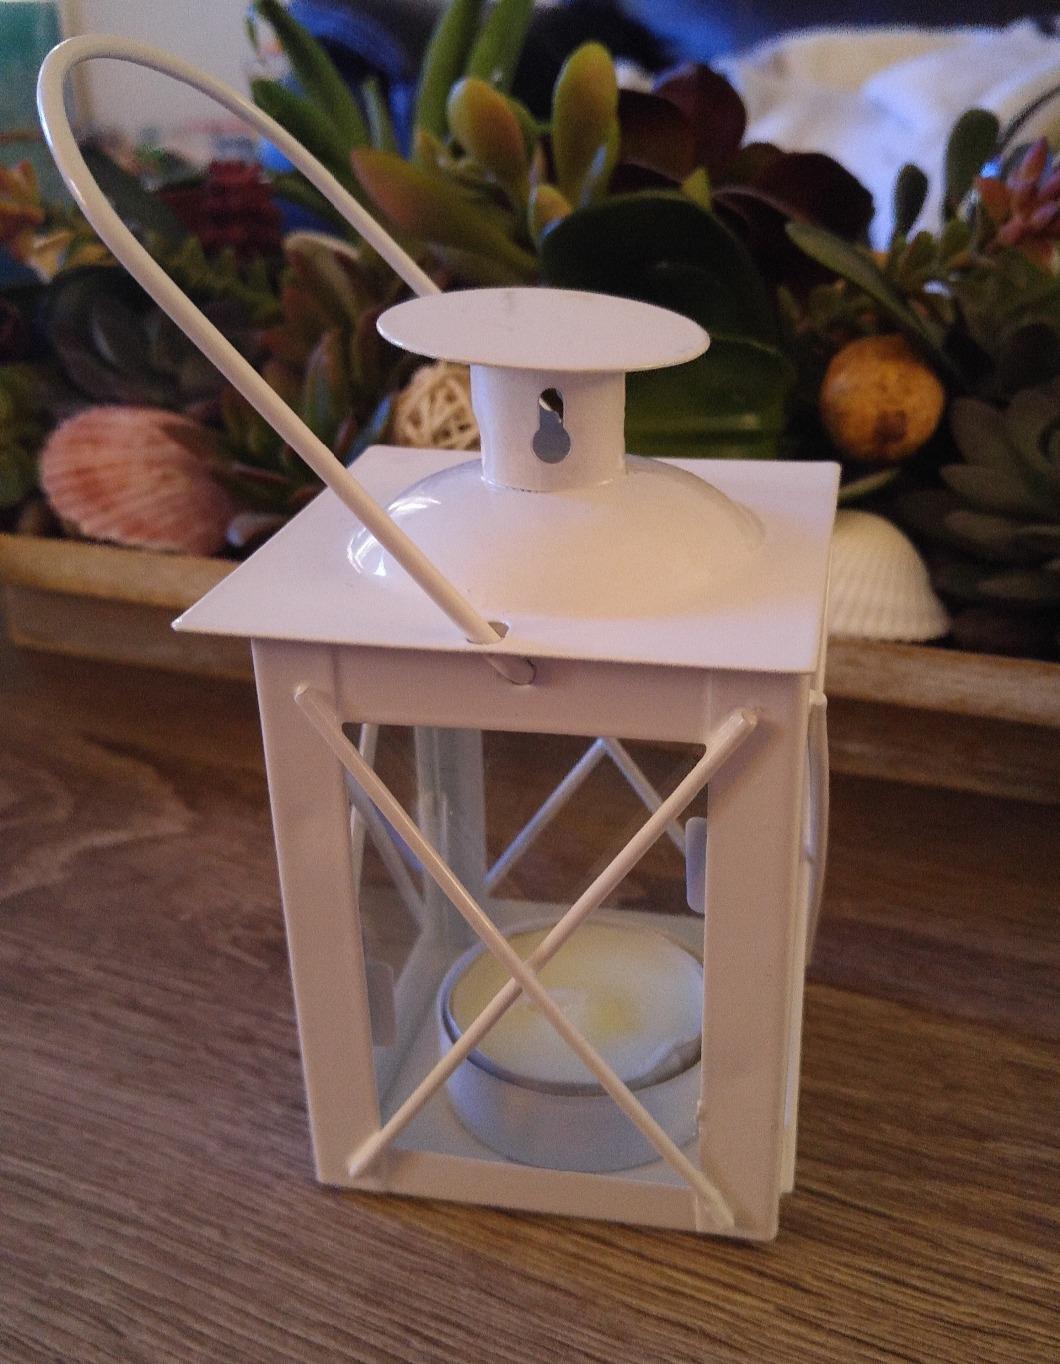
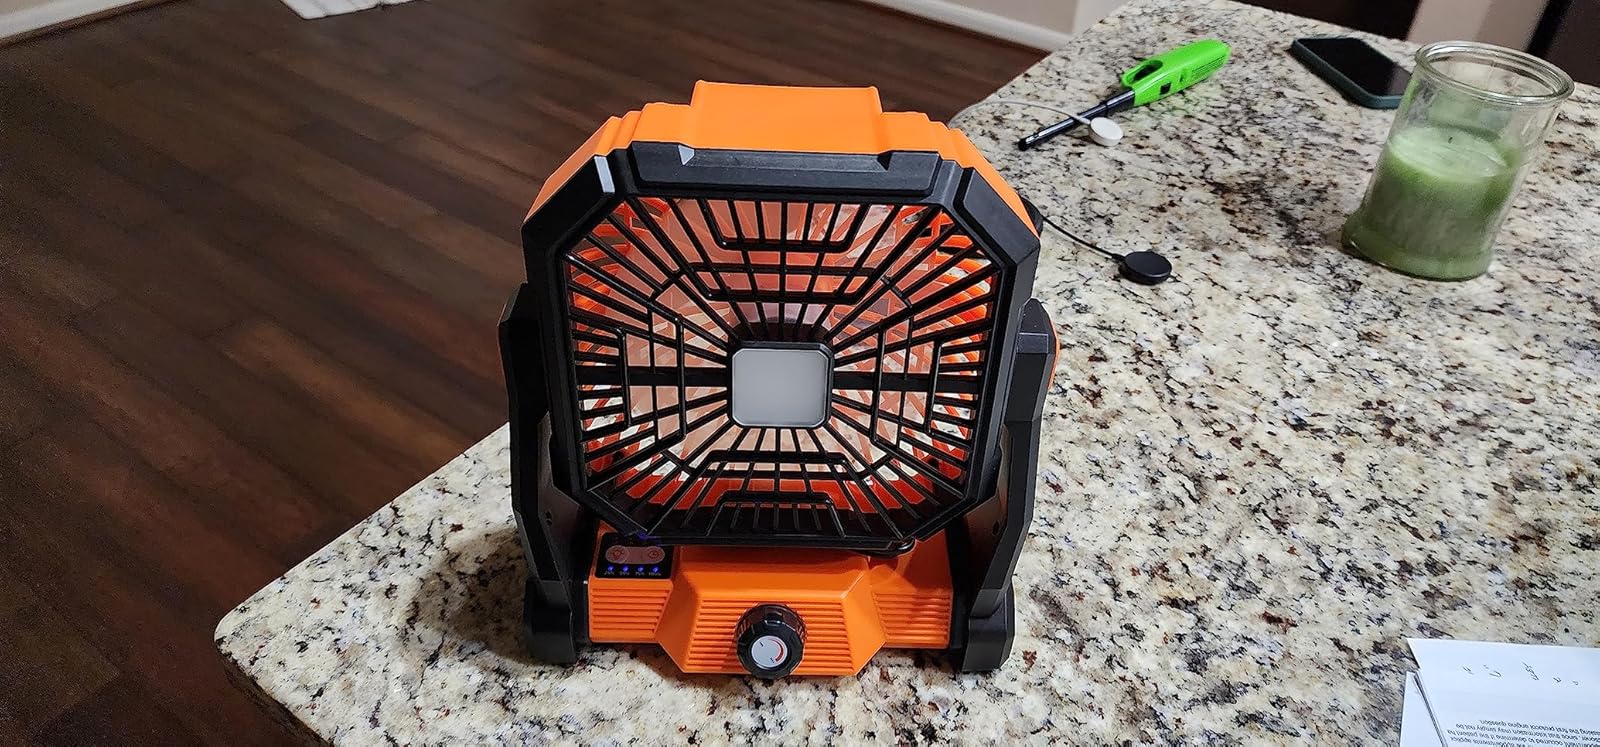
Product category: lantern
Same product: no